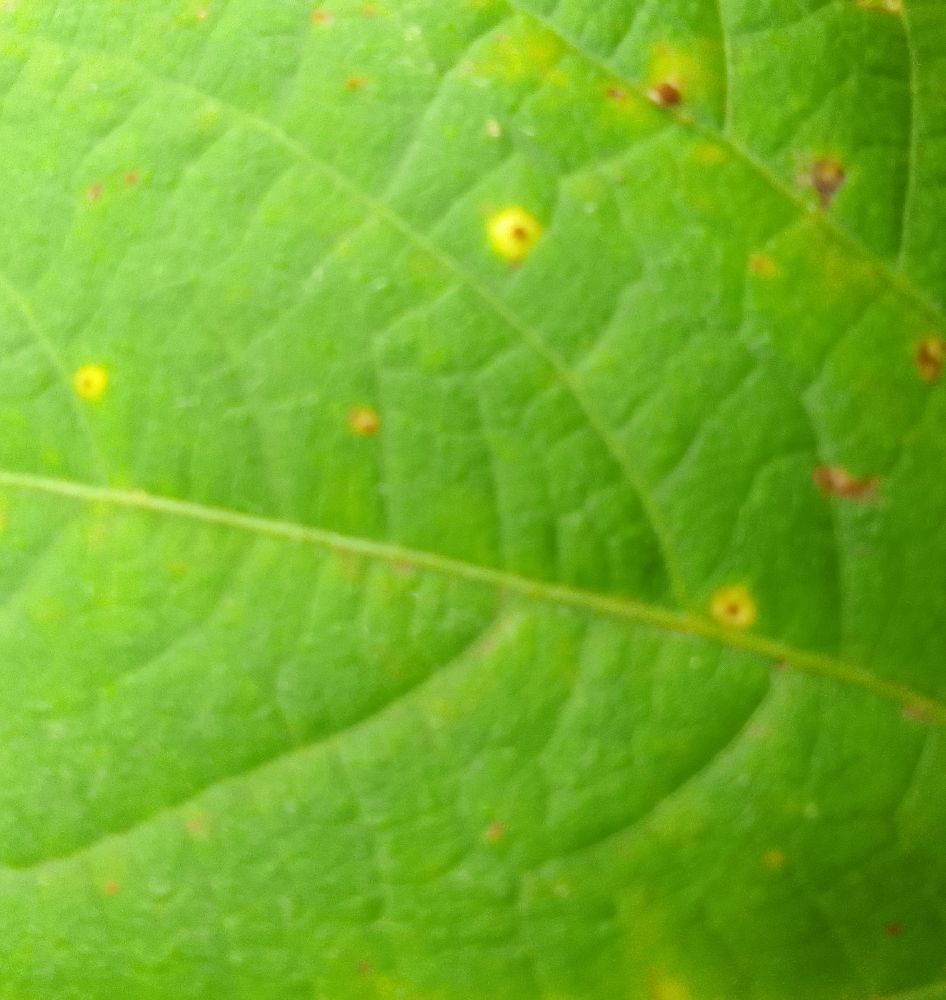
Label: rust